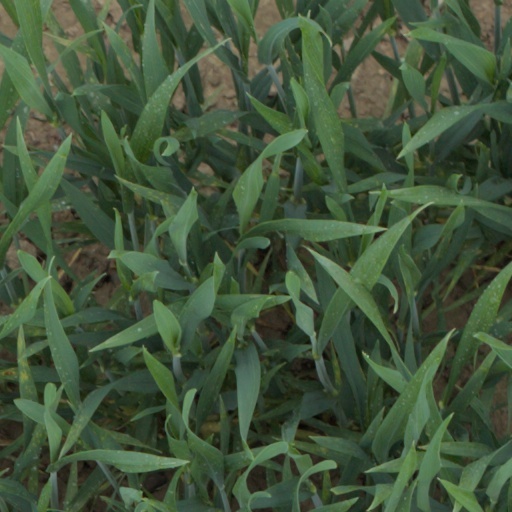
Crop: wheat